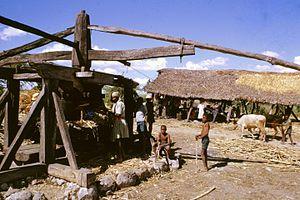
Moulin à traction bovine dans la plaine du Cul-de-Sac (Haïti) à Galette-Chambon
Le trapiche est un moulin traditionnel utilisé pour extraire les sucs de la canne à sucre en vue de sa distillation – parfois aussi de l'olive. Par extension le terme peut aussi désigner le lieu sur lequel se trouve l'installation, c'est-à-dire la ferme, ou par la suite l'atelier.